George Kent Ltd

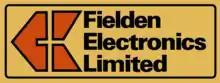
Fielden logo following acquisition by George Kent group

Fielden Electronics of Wythenshawe, Manchester produced a data recorder known as the "Servograph" and a capacitance-sensing "proximity meter" alongside a variety of scientific instruments and process control devices. These included the "bikini" temperature controller, a temperature recorder, and the "E296" level controller.